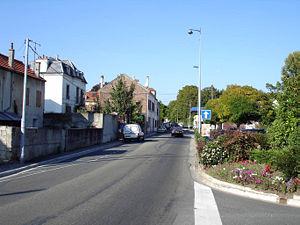
La rue de Paris à Montlignon (Val-d'Oise), France
Montlignon est une commune française située dans le département du Val-d'Oise en région Île-de-France.